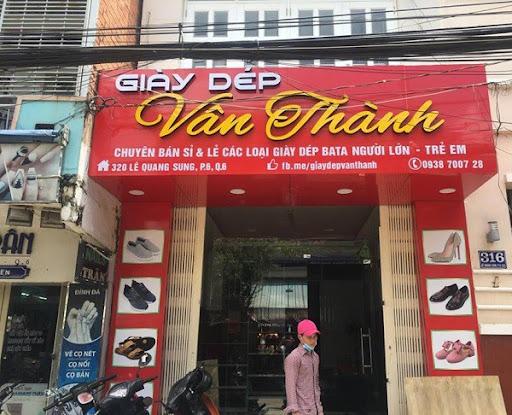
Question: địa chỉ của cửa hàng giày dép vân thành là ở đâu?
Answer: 320 lê quang sung, phường 6, quận 6